T-26

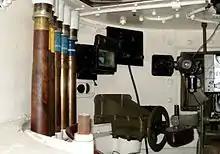
Interior of T-26 mod. 1933 turret. Ammunition stowage is on the left side. The side observation device is visible, as is the revolver firing port, which is closed with a plug. Parola Tank Museum in Finland.

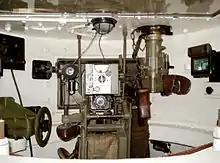
Interior of T-26 mod. 1933 turret, looking forward at the 45 mm 20K tank gun breech. The TOP-1 telescopic sight is to the left, and the coaxial DT tank machine gun and PT-K commander panoramic sight is to the right. Parola Tank Museum in Finland.

The T-26 Model 1933 carried 122 rounds of 45 mm ammunition, firing armour-piercing 45 mm rounds with a muzzle velocity of , or lower-velocity high-explosive munitions. Tanks intended for company commanders were equipped with a radio set and a hand-rail radio antenna on the turret (so called "radio tanks"). Later the hand-rail antenna was replaced with a whip antenna, because experience in the Spanish Civil War and Battle of Lake Khasan showed that the hand-rail antenna drew fire onto commander tanks.